Johan Kristoffersson

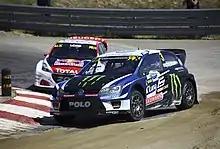
FIA World RX of Portugal 2017 in Montalegre

He won the 2017, 2018, 2020, 2021 2022, 2023, and 2024 FIA World Rallycross Championship making him a 7 Time World Champion.